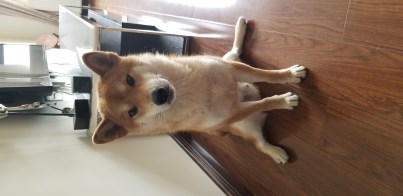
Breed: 1043-n000001-Shiba_Dog